Lil Eazy-E

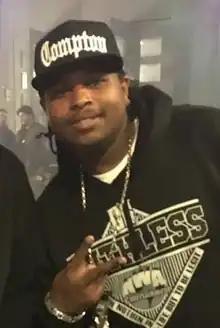
Lil Eazy-E in 2017

Eric Darnell Wright (born April 23, 1984), known professionally as Lil Eazy-E, is an American rapper. He is best known for being the son of Eazy-E. He is the president of Rich & Ruthless Records, an entertainment and business firm for musicians and entertainers. He and his brother E3, formally known as Baby Eazy-E, also founded Rich & Ruthless Cannabis, a cannabis grower and supplier.